University of Sri Jayewardenepura

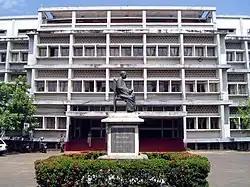
Large white building with a statue of a seated figure in front

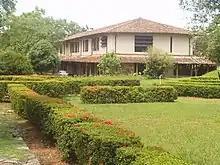
Department of Physics

The university originally had five faculties: Buddhist Studies, Philosophy, Languages, Arts, Ayurveda, and Science. The faculties had 22 departments.